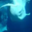
Label: whale